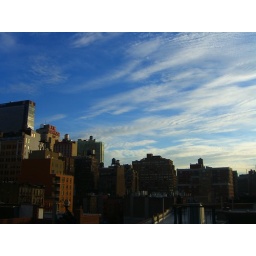
or to watch a girl who's not wearing very much clothing prance around and lip sync.